Treaty of Sèvres

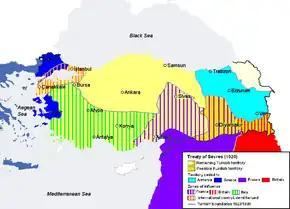
Treaty of Sèvres with zones of influence

The treaty imposed a number of territorial losses on Turkey and had a number of provisions that applied to the territory recognised as belonging to Turkey.